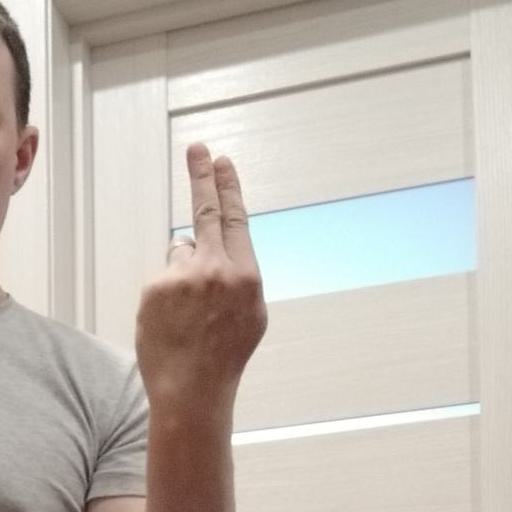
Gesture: two_up_inverted